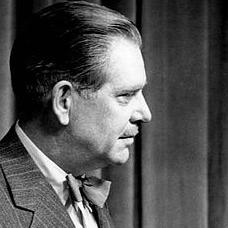
Age: 59